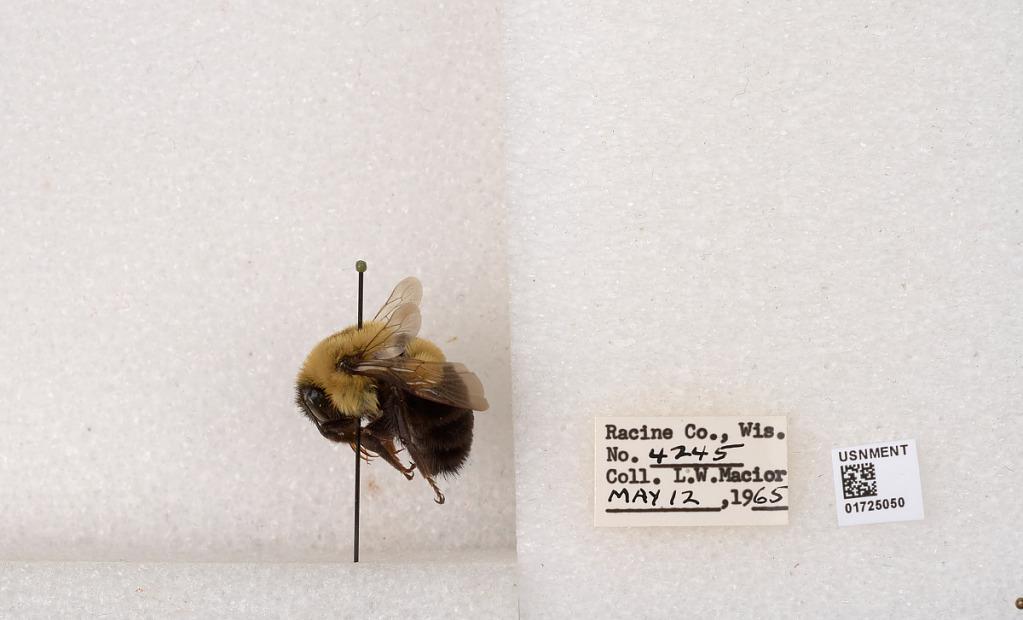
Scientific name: Bombus impatiens Cresson
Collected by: L. Macior
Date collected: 1965-5-12
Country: United States
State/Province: Wisconsin
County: Racine
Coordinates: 42.7299, -87.8123